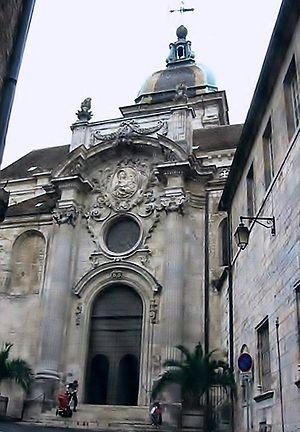
Portail de la cathédrale de Besançon
Jean-Marie Sarron, né le 2 août 1942 à Bretonvillers et mort le 24 avril 2014 à Besançon, est un prêtre du diocèse de Besançon, aumônier national de la Fédération sportive et culturelle de France de 1983 à 1987.